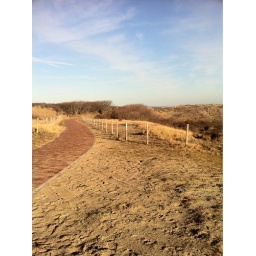
lovely to be back home on a sunny winters-day. running over the beach and through the dunes